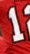
Number: 1